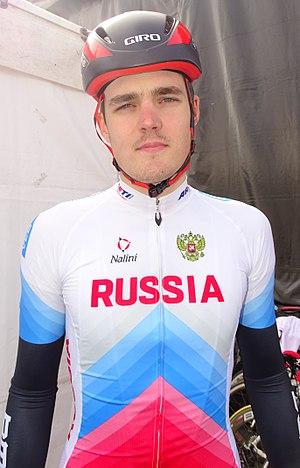
Reportage réalisé le samedi 9 avril à l'occasion du départ et de l'arrivée du Tour des Flandres espoirs 2016 à Audenarde, Belgique.
Pavel Sivakov, né le 11 juillet 1997 à San Donà di Piave en Italie, est un coureur cycliste franco-russe, membre de l'équipe Ineos. Spécialiste des courses par étapes, il a notamment remporté le Tour des Alpes 2019 et le Tour de Pologne 2019.